Oceania

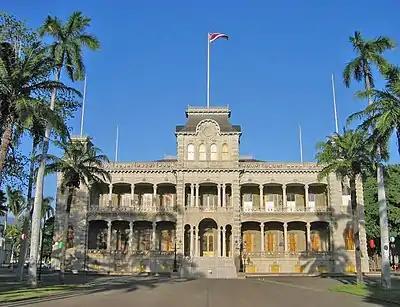
The ʻIolani Palace in Honolulu, formerly the residence of the Hawaiian monarch, was restored and opened to the public as a museum in 1978.

Endowed with forest, mineral, and fish resources, Fiji is one of the most developed of the Pacific island economies, though it remains a developing country with a large subsistence agriculture sector. Agriculture accounts for 18% of gross domestic product, although it employed some 70% of the workforce as of 2001. Sugar exports and the growing tourist industry are the major sources of foreign exchange. Sugar cane processing makes up one-third of industrial activity. Coconuts, ginger, and copra are also significant.